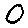
Label: 0